Southern Pacific 9

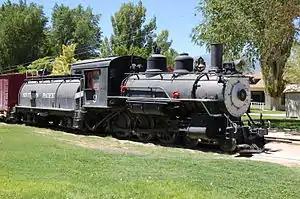
SP (ex NCO) #9 on display at Laws Railroad Museum, Bishop California.

Southern Pacific #9 is a oil-fired narrow gauge steam locomotive, built by the Baldwin Locomotive Works in November 1909.